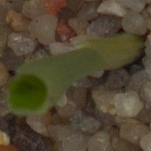
Label: maize